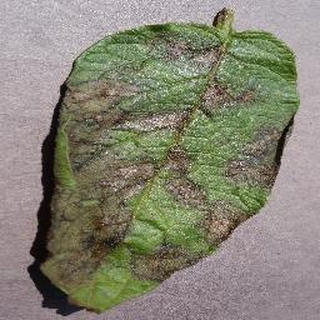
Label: potato_late_blight